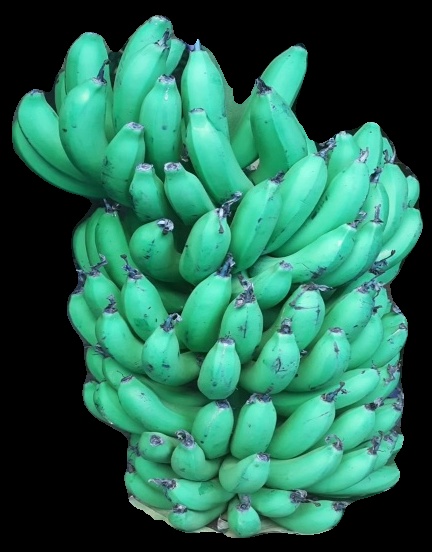
Variety: pachbale
Grade: grade1